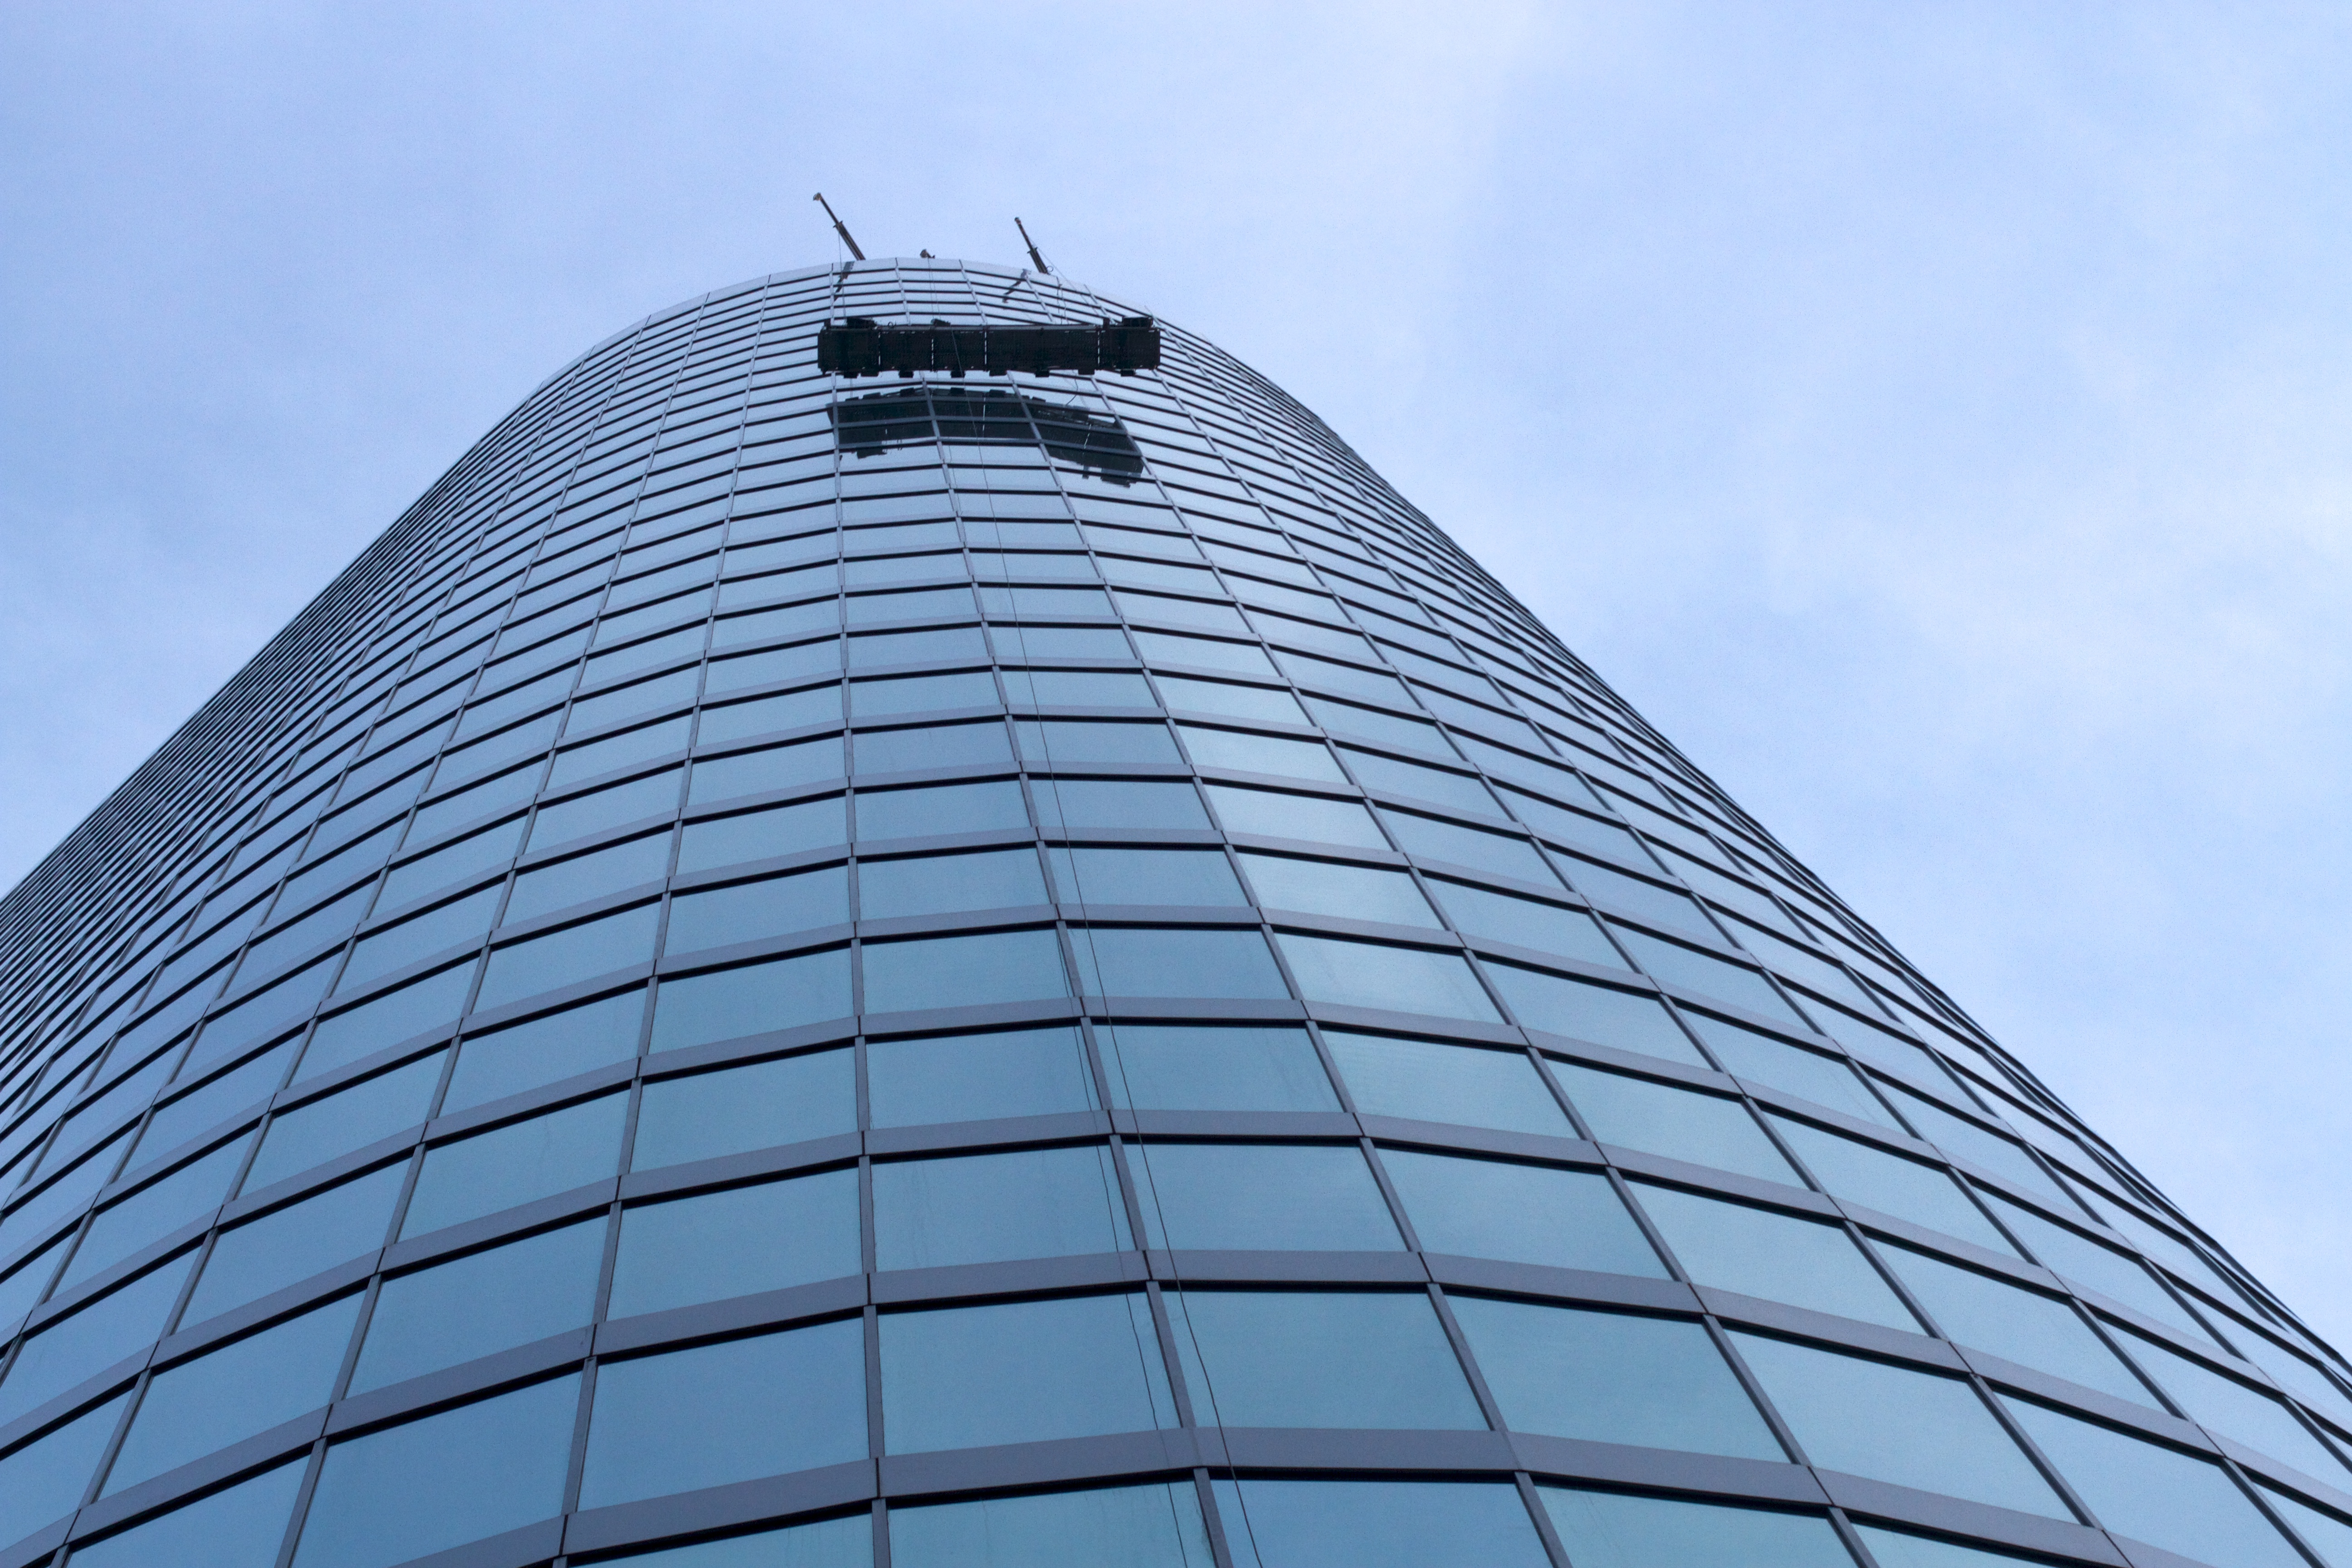
architecture, building, skyscraper, downtown, line, tower, landmark, facade, blue, tower block, metropolitan area